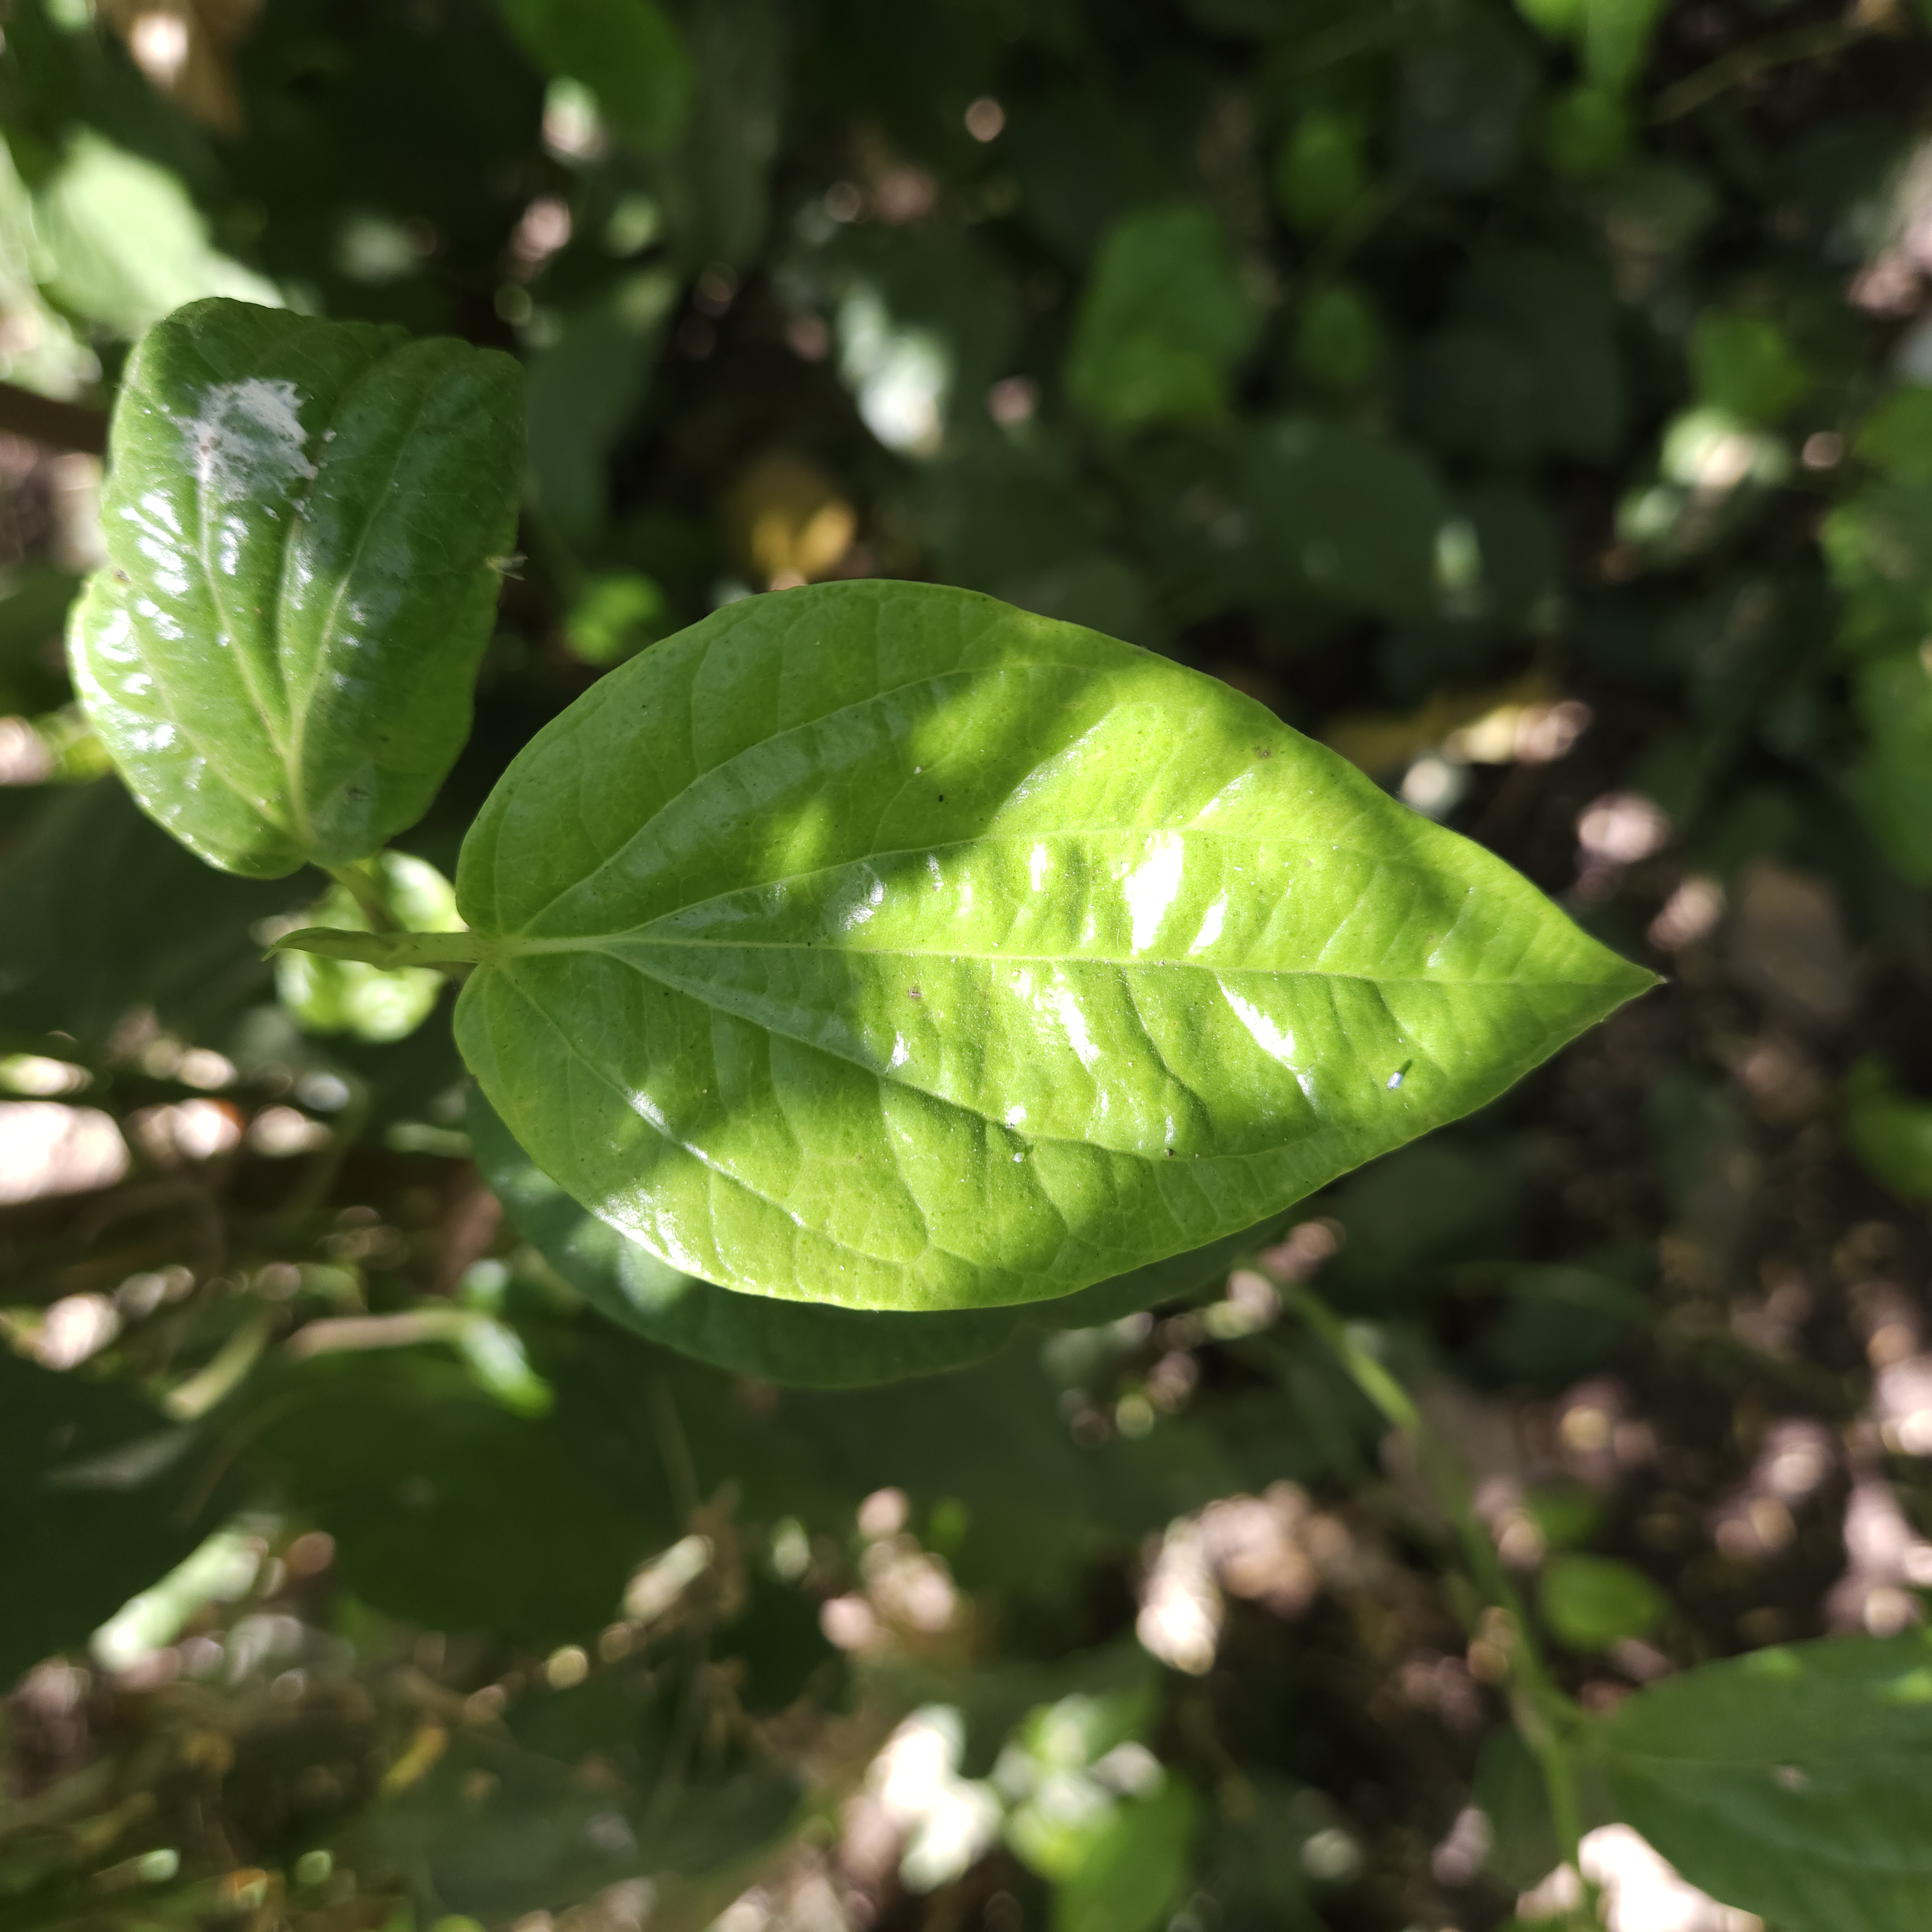
Label: Healthy